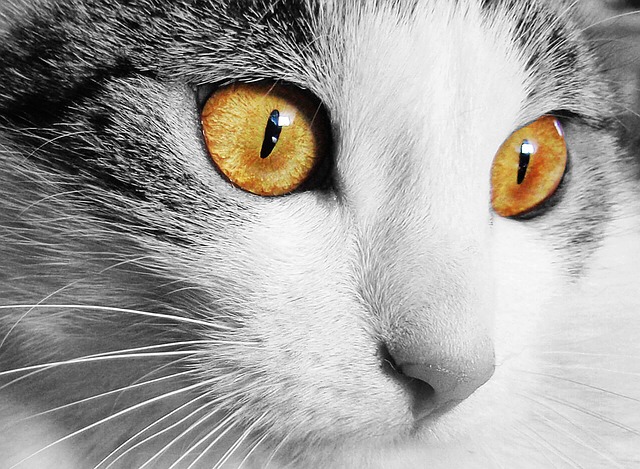
Label: cat